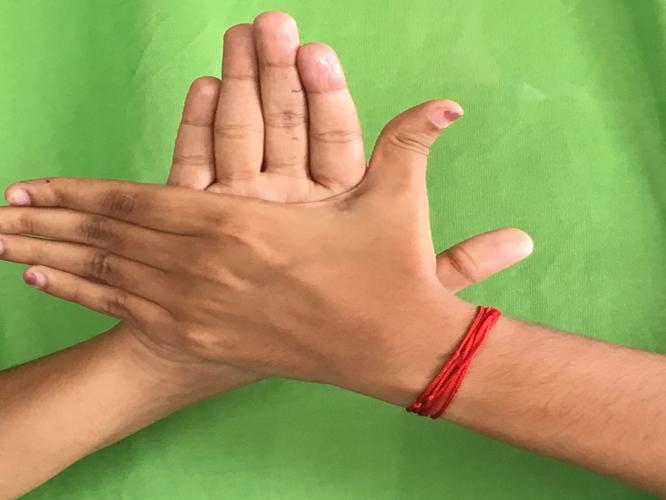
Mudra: Chakra
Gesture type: double_hand